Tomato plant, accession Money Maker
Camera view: horizontal (90 deg, fisheye); turntable rotation: 180 degrees
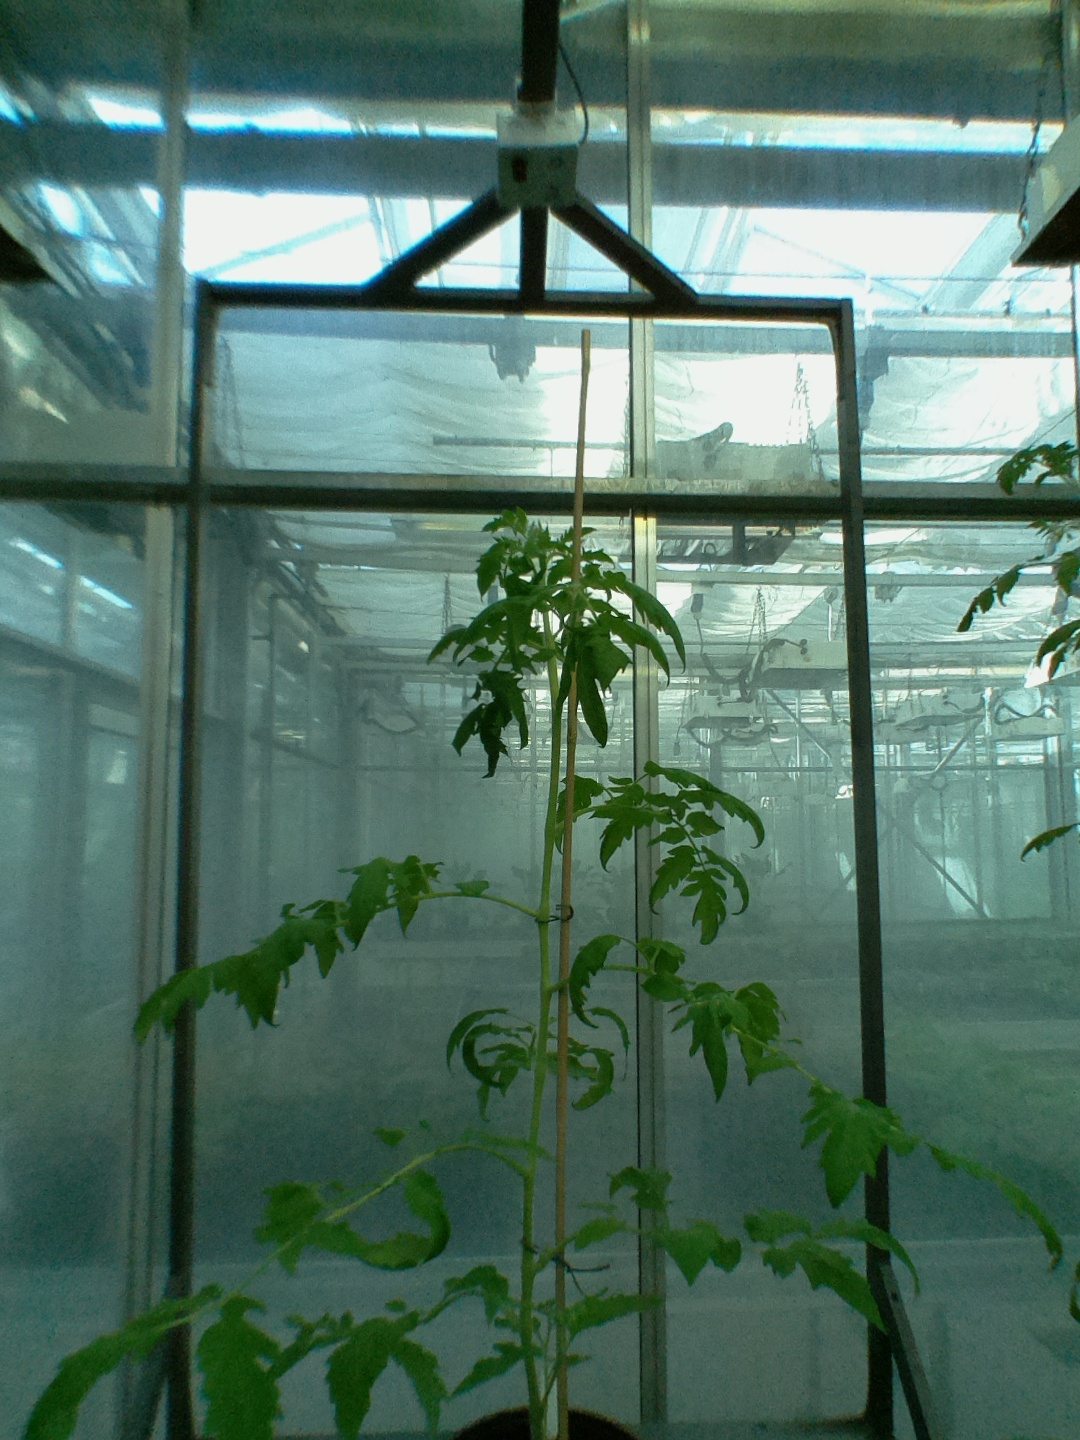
BBCH growth stage 54: 4 inflorescences visible